North Avenue Congregational Church

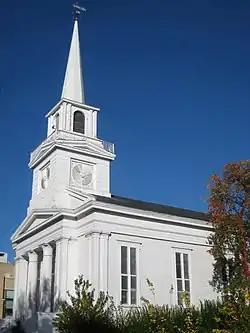

North Avenue Congregational Church (now known as John and Carol Moriarty Library, and previously as Old Cambridge Baptist Church and North Prospect Congregational Church and Prospect Hall) is a historic church meetinghouse at 1801 (previously at 1803) Massachusetts Avenue in Cambridge, Massachusetts. It was completely renovated in 2015 to become a library for Lesley University. The former church now forms part of what is now the Lunder Arts Center complex.